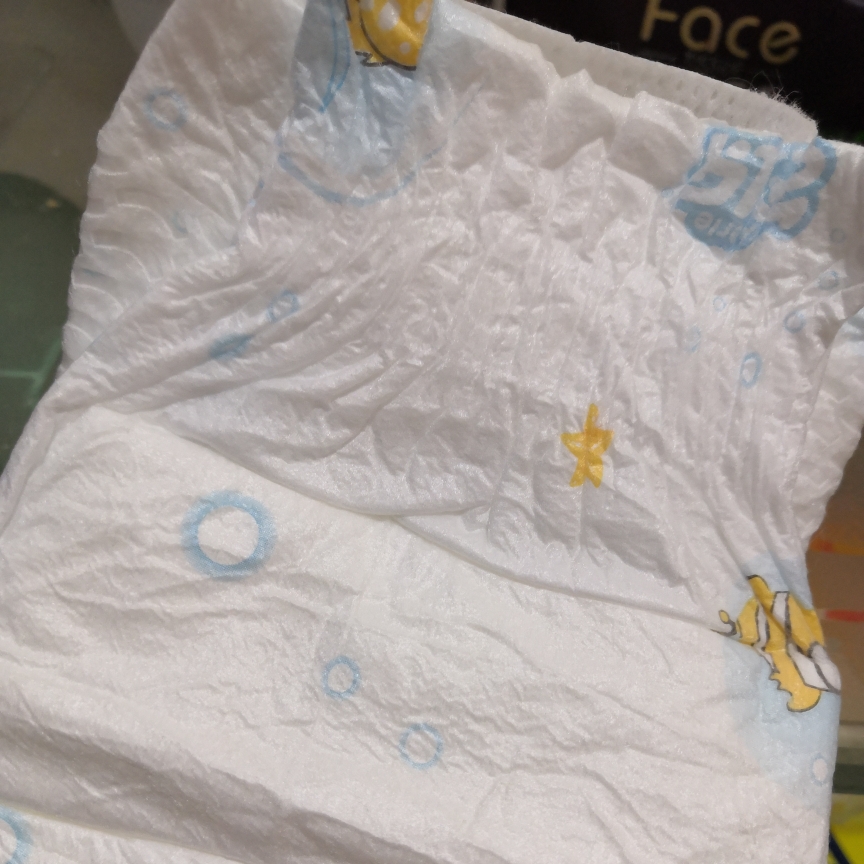
Label: trash